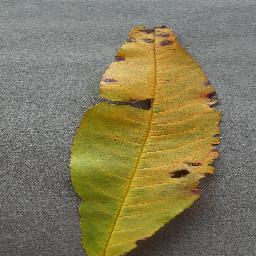
Label: Peach___Bacterial_spot